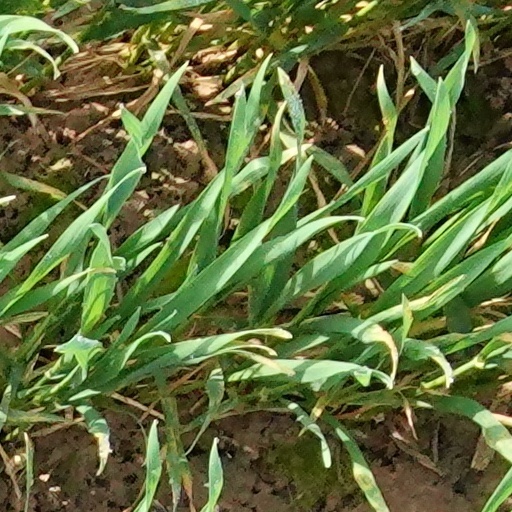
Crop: wheat